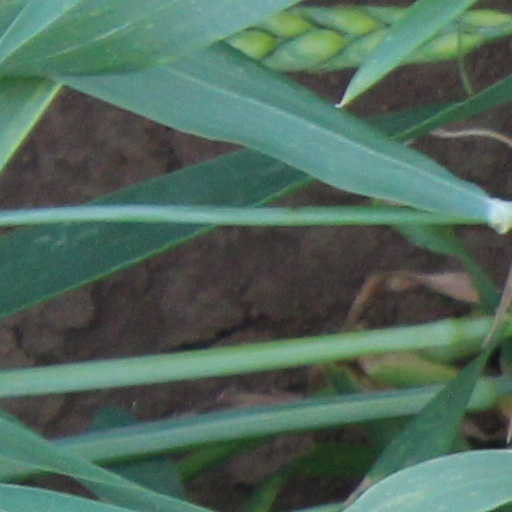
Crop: wheat